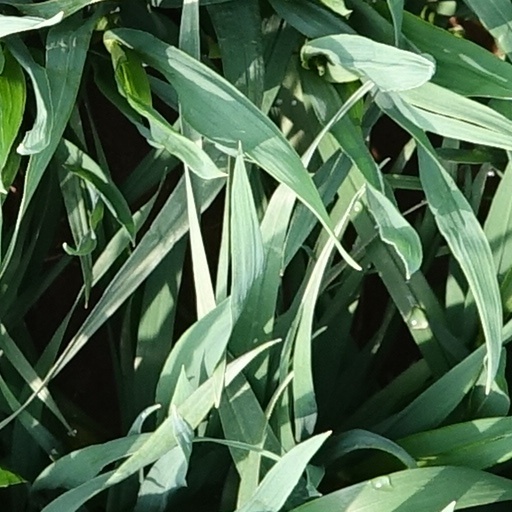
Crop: wheat